St. Anne's Episcopal Church (Anna, Illinois)

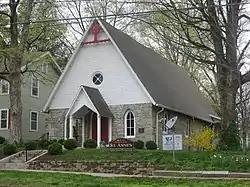
Front and eastern side

St. Anne's Episcopal Church is a historic Episcopal church located at 507 S. Main St. in Anna, Illinois. The Late Victorian Gothic church was constructed in 1886. The church was constructed with limestone quarried by the local Anna Stone Company. The church's design features a steep roof and lancet windows, both characteristic Gothic Revival elements. The wooden trim and shingles at the front of the church are inspired by the Queen Anne style. A bell tower, which was removed in 1914, originally topped the church.